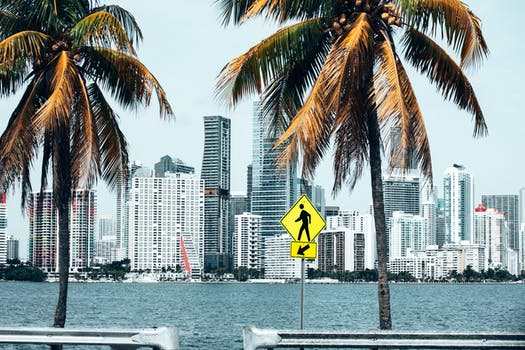
Label: No Watermark